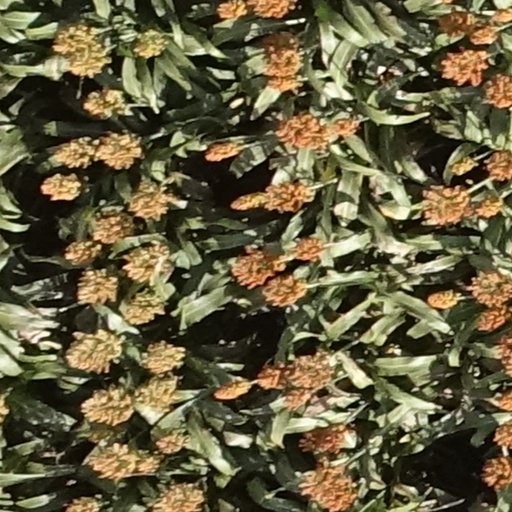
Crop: sorghum